New York State Route 22

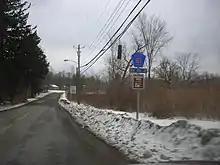
A rural, narrow two-lane highway passes through an area composed of trees, fields, and small brush. There is a snow berm at the side, and a pentagonal orange-on-blue sign with the number 81 at right.

In 1868, the New York State Legislature formed a commission "to regulate, grade, widen, gravel, and improve the old White Plains Post Road", which was amended in 1870 to "macadamize the road" between Mount Vernon and White Plains. The post road south of Mount Vernon, which was part of New York City, was later widened between 1902 and 1908.